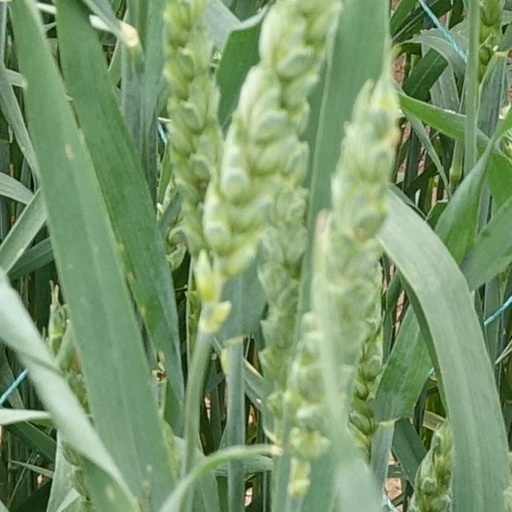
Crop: wheat